Finnpusku

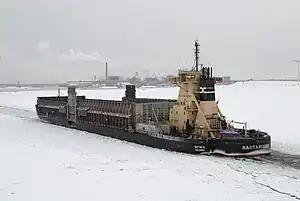
Pusher "Rautaruukki" with the barge "Botnia" outside Raahe, Finland, with the Raahe Steel Works in the background.

A "Finnpusku" pusher-barge combination consists of one pusher vessel and one barge. The overall length of the combination is and its breadth and draft at summer load line are that of the barge, and , respectively. However, in the brackish water of the Baltic Sea it can be loaded to a maximum draught of . During ballast legs the pusher maintains its normal draught while the barge is ballasted to a draught of to reduce the displacement from 20,930 tons to 17,630 tons. In such loading condition the main deck of the barge is at the same level with the pusher's gunwale. The tonnage of the combination is that of the pusher and barge combined, , and .